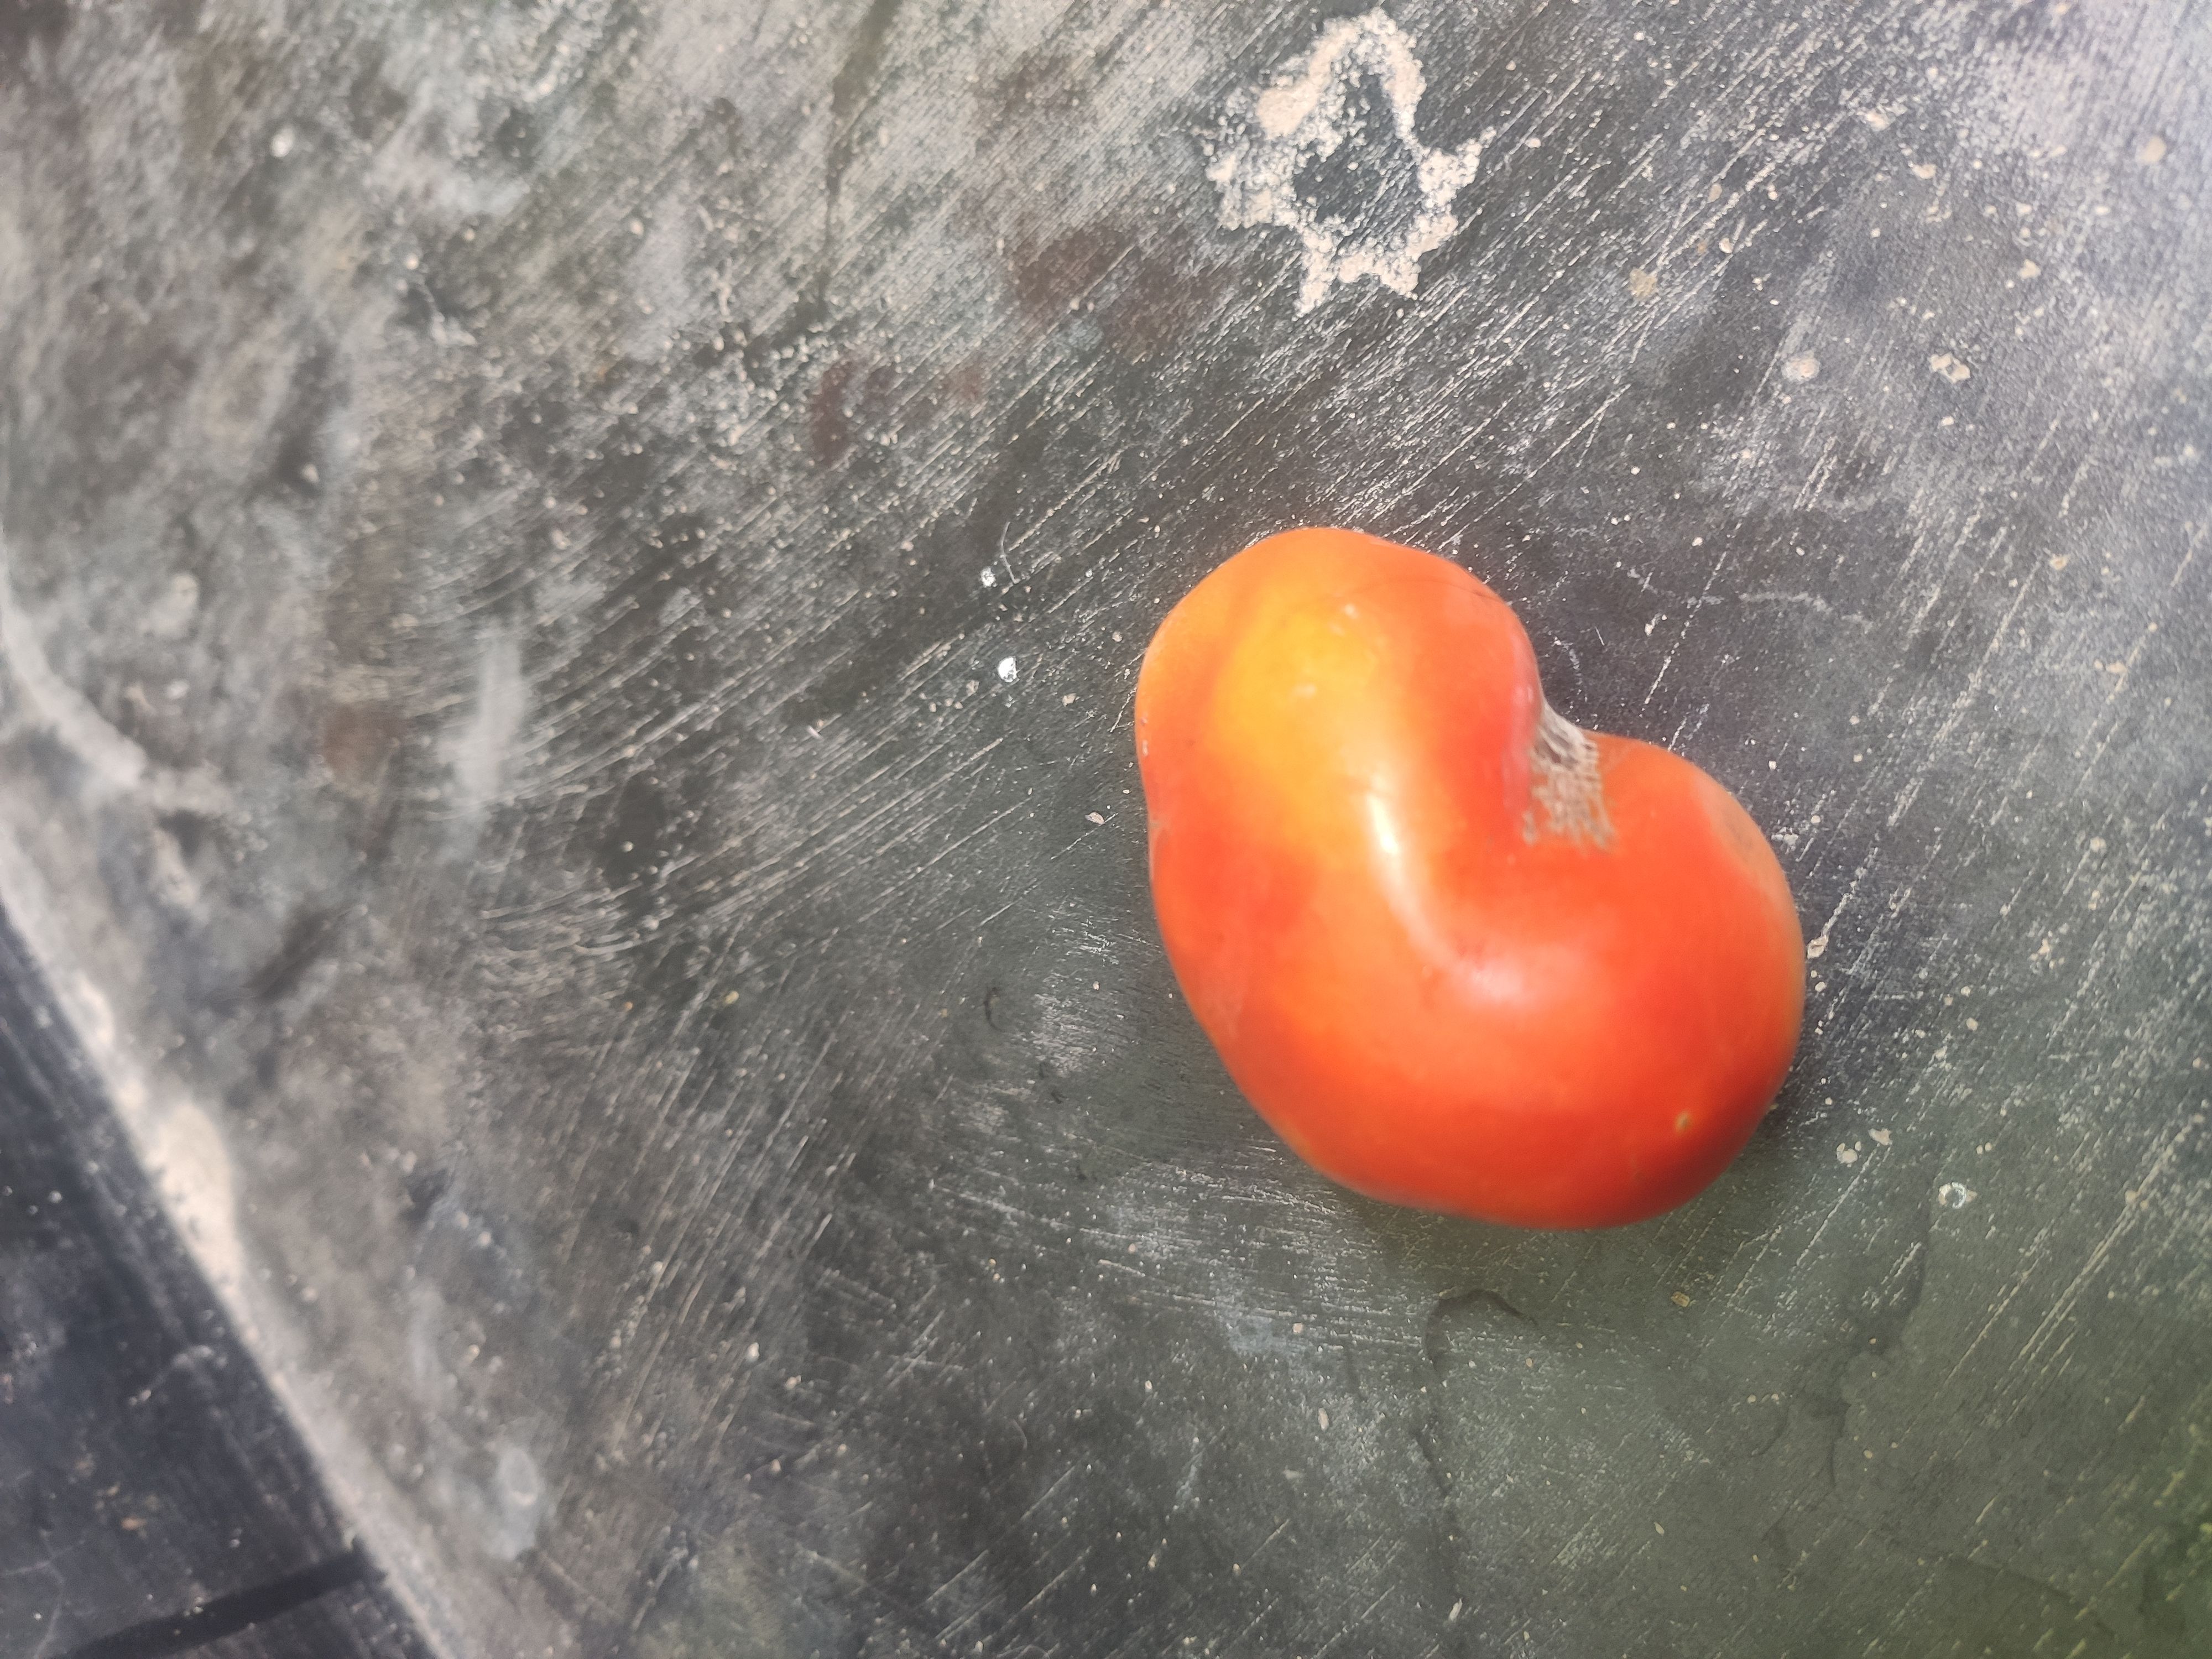
Fruit: tomatoes
Grade: 2nd-grade